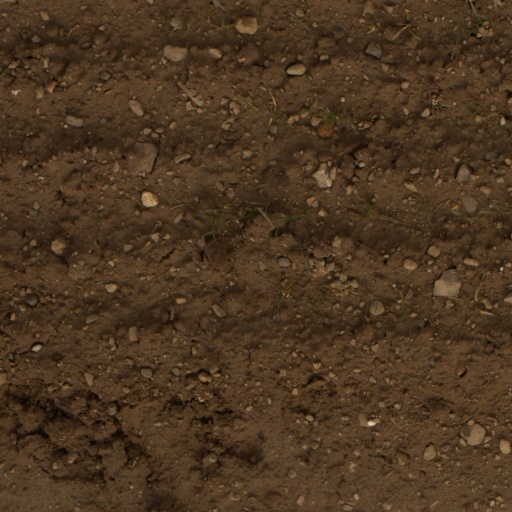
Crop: wheat